Šentvid pri Planini

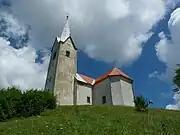
Holy Cross Church

There are two churches in the settlement. The parish church from which the settlement gets its name is dedicated to Saint Vitus and belongs to the Roman Catholic Diocese of Celje. It is a 15th-century building with 17th-century additions. A second church, to the west of the settlement core, is dedicated to the Holy Cross. It is a 15th-century building much modified in the 18th century.